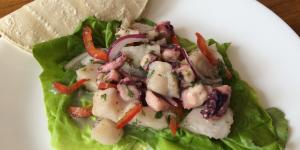
ceviche de pulpo y pescado